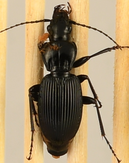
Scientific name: Pterostichus lachrymosus
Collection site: Mountain Lake Biological Station NEON (MLBS), plot MLBS_002